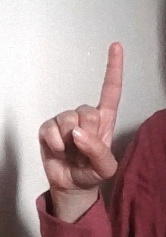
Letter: bb